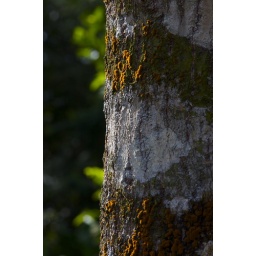
Golden moss growing on a brown &amp;amp; white tree in the rainforest of Belize